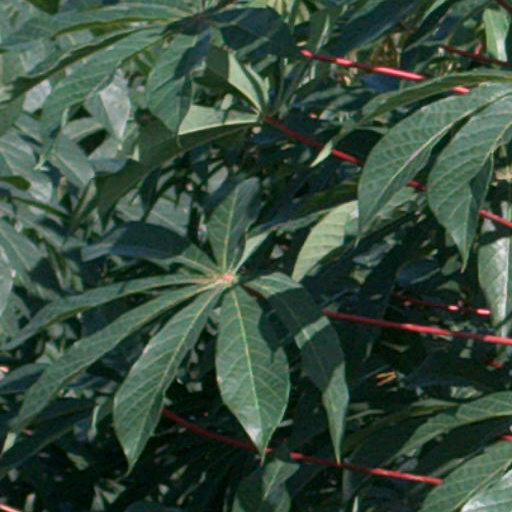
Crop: cassava